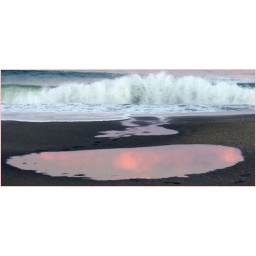
The red clouds lit by the sunset, reflected in the pool left by a high tide wave.